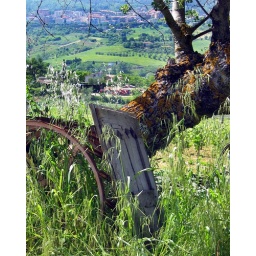
This tree in an old orchard was adorned with an old door and abandoned farm machinery - discards from better years.